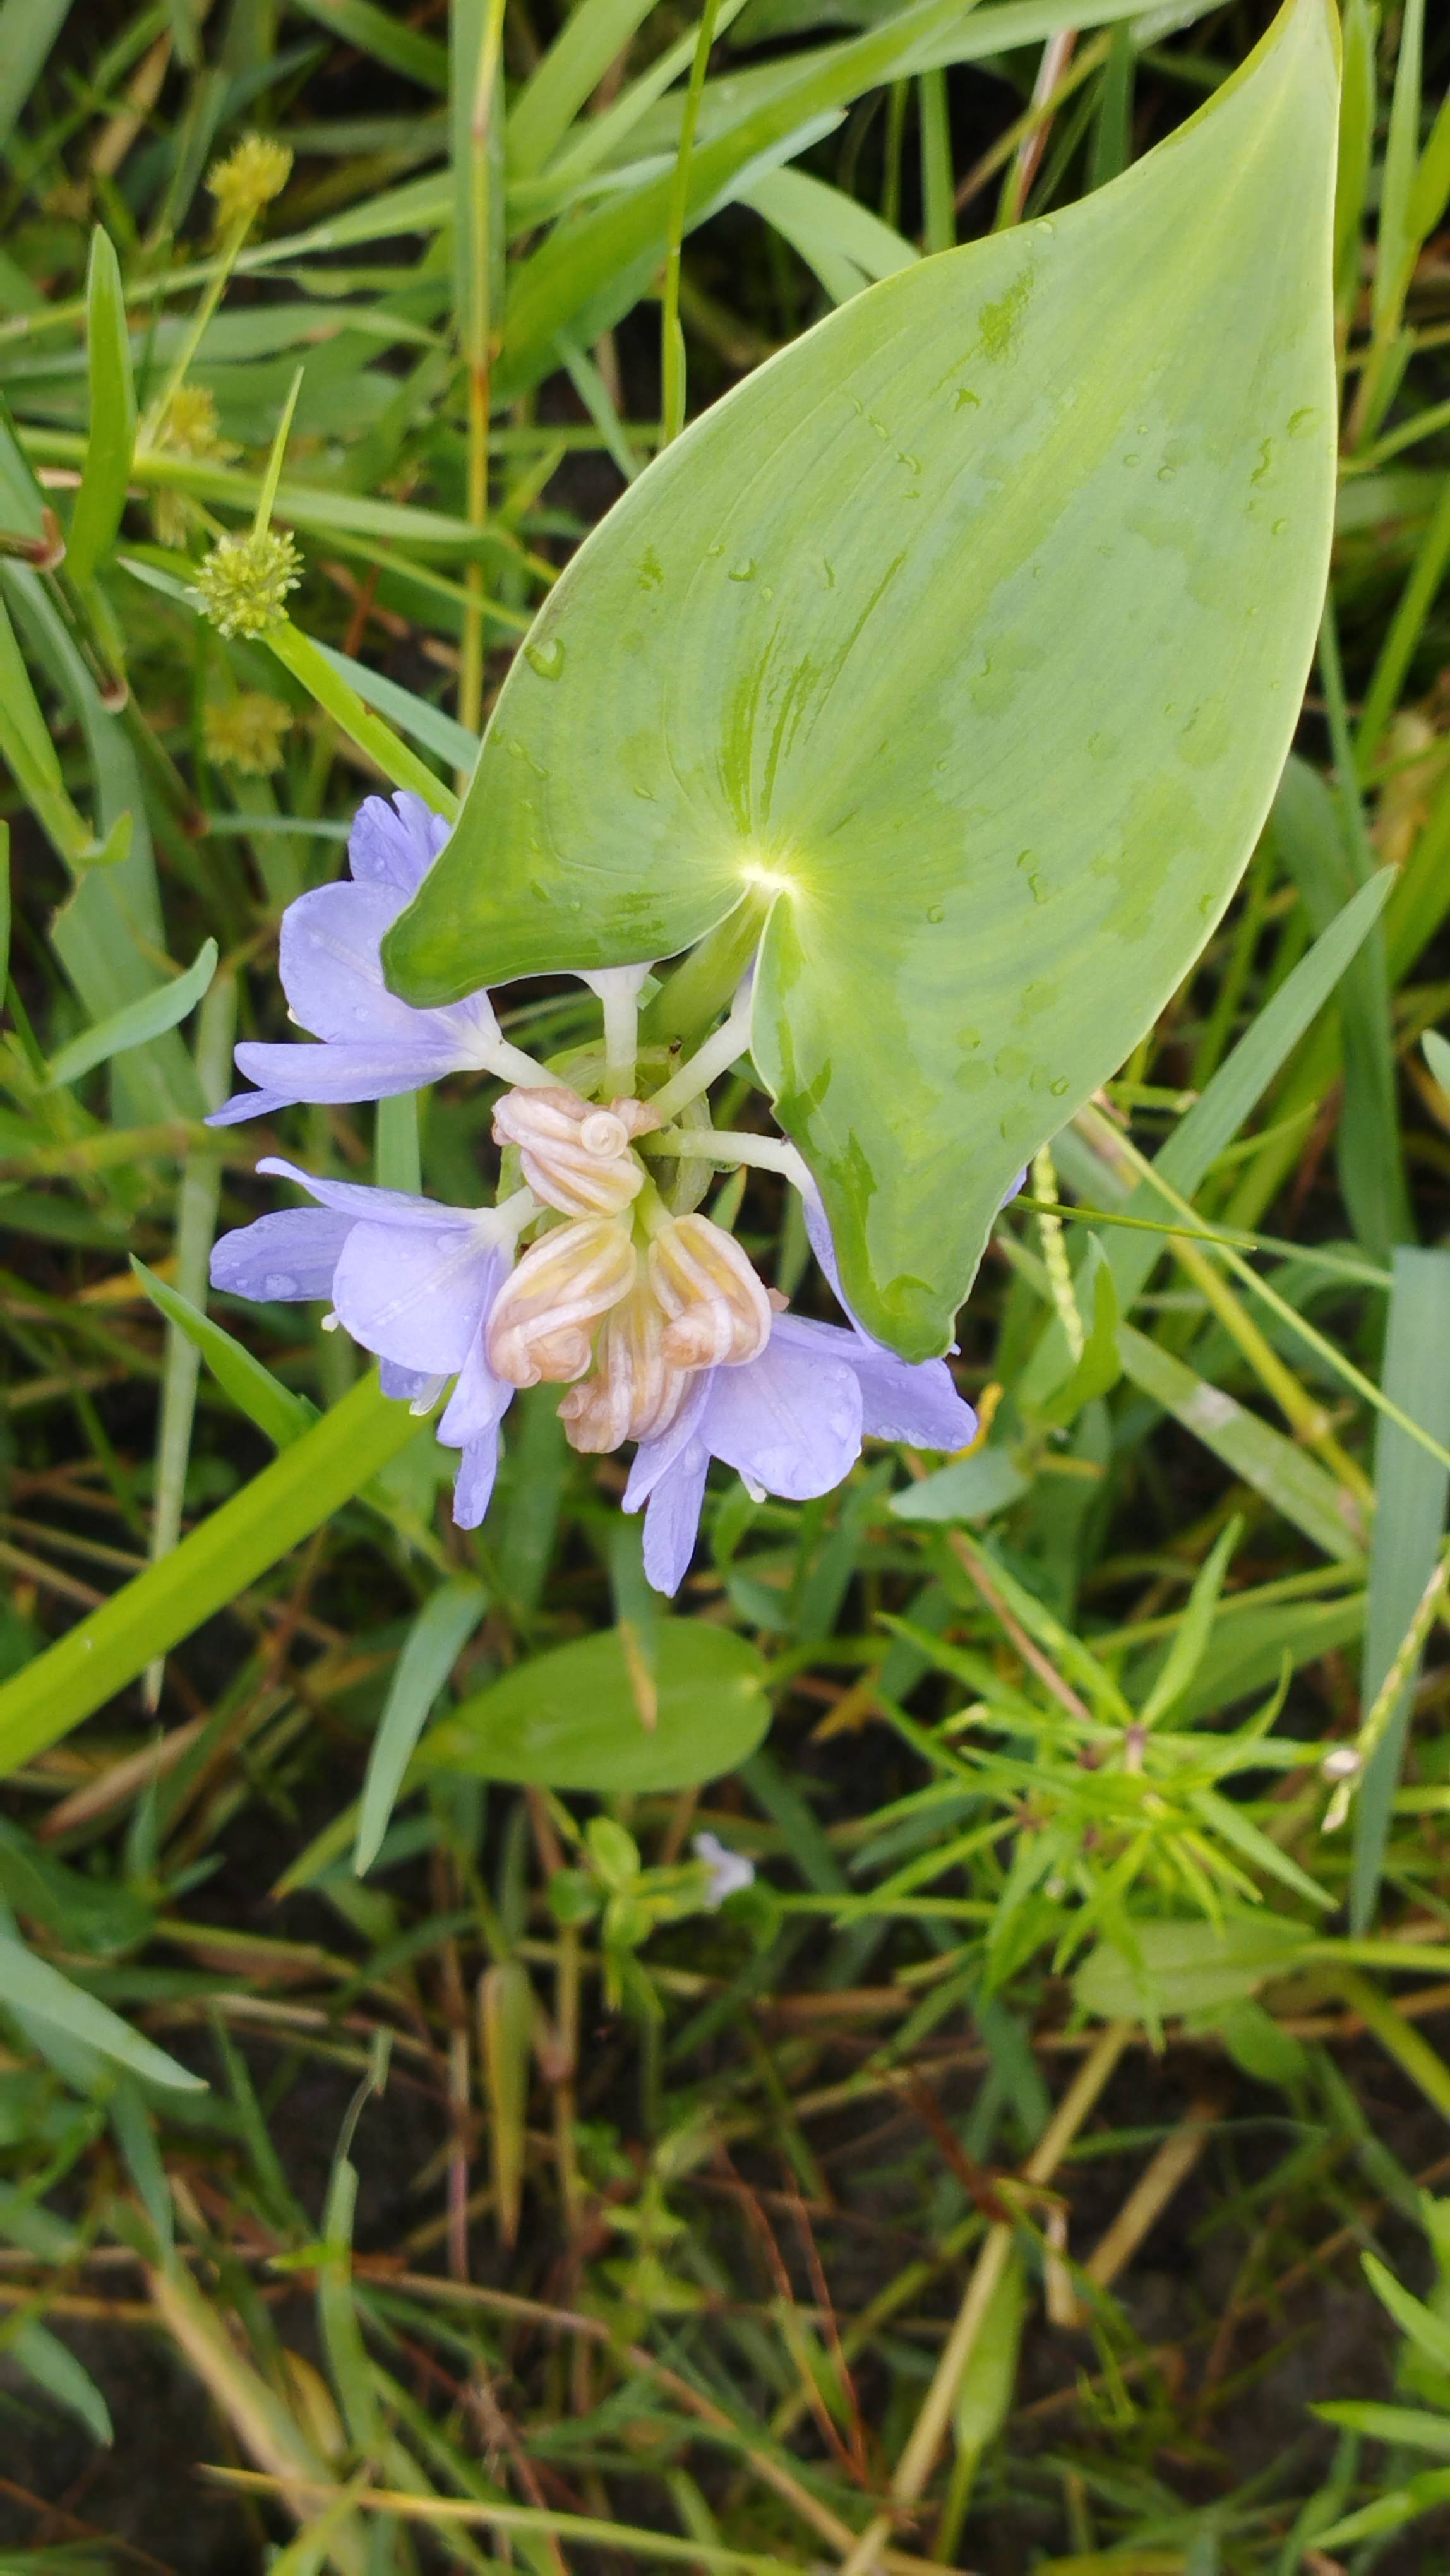
Species: Heartleaf False Pickerelweed (Monochoria korsakowii)